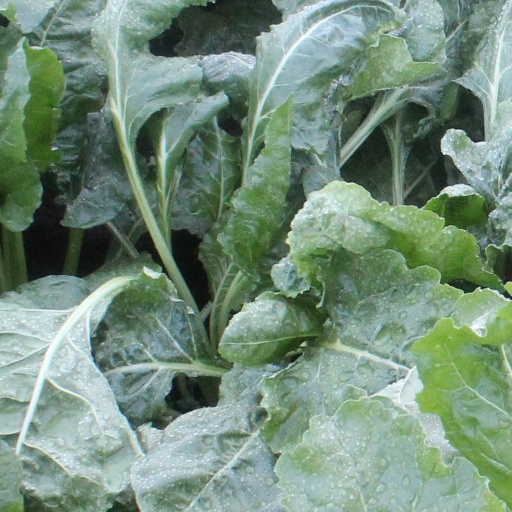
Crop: sugar beet